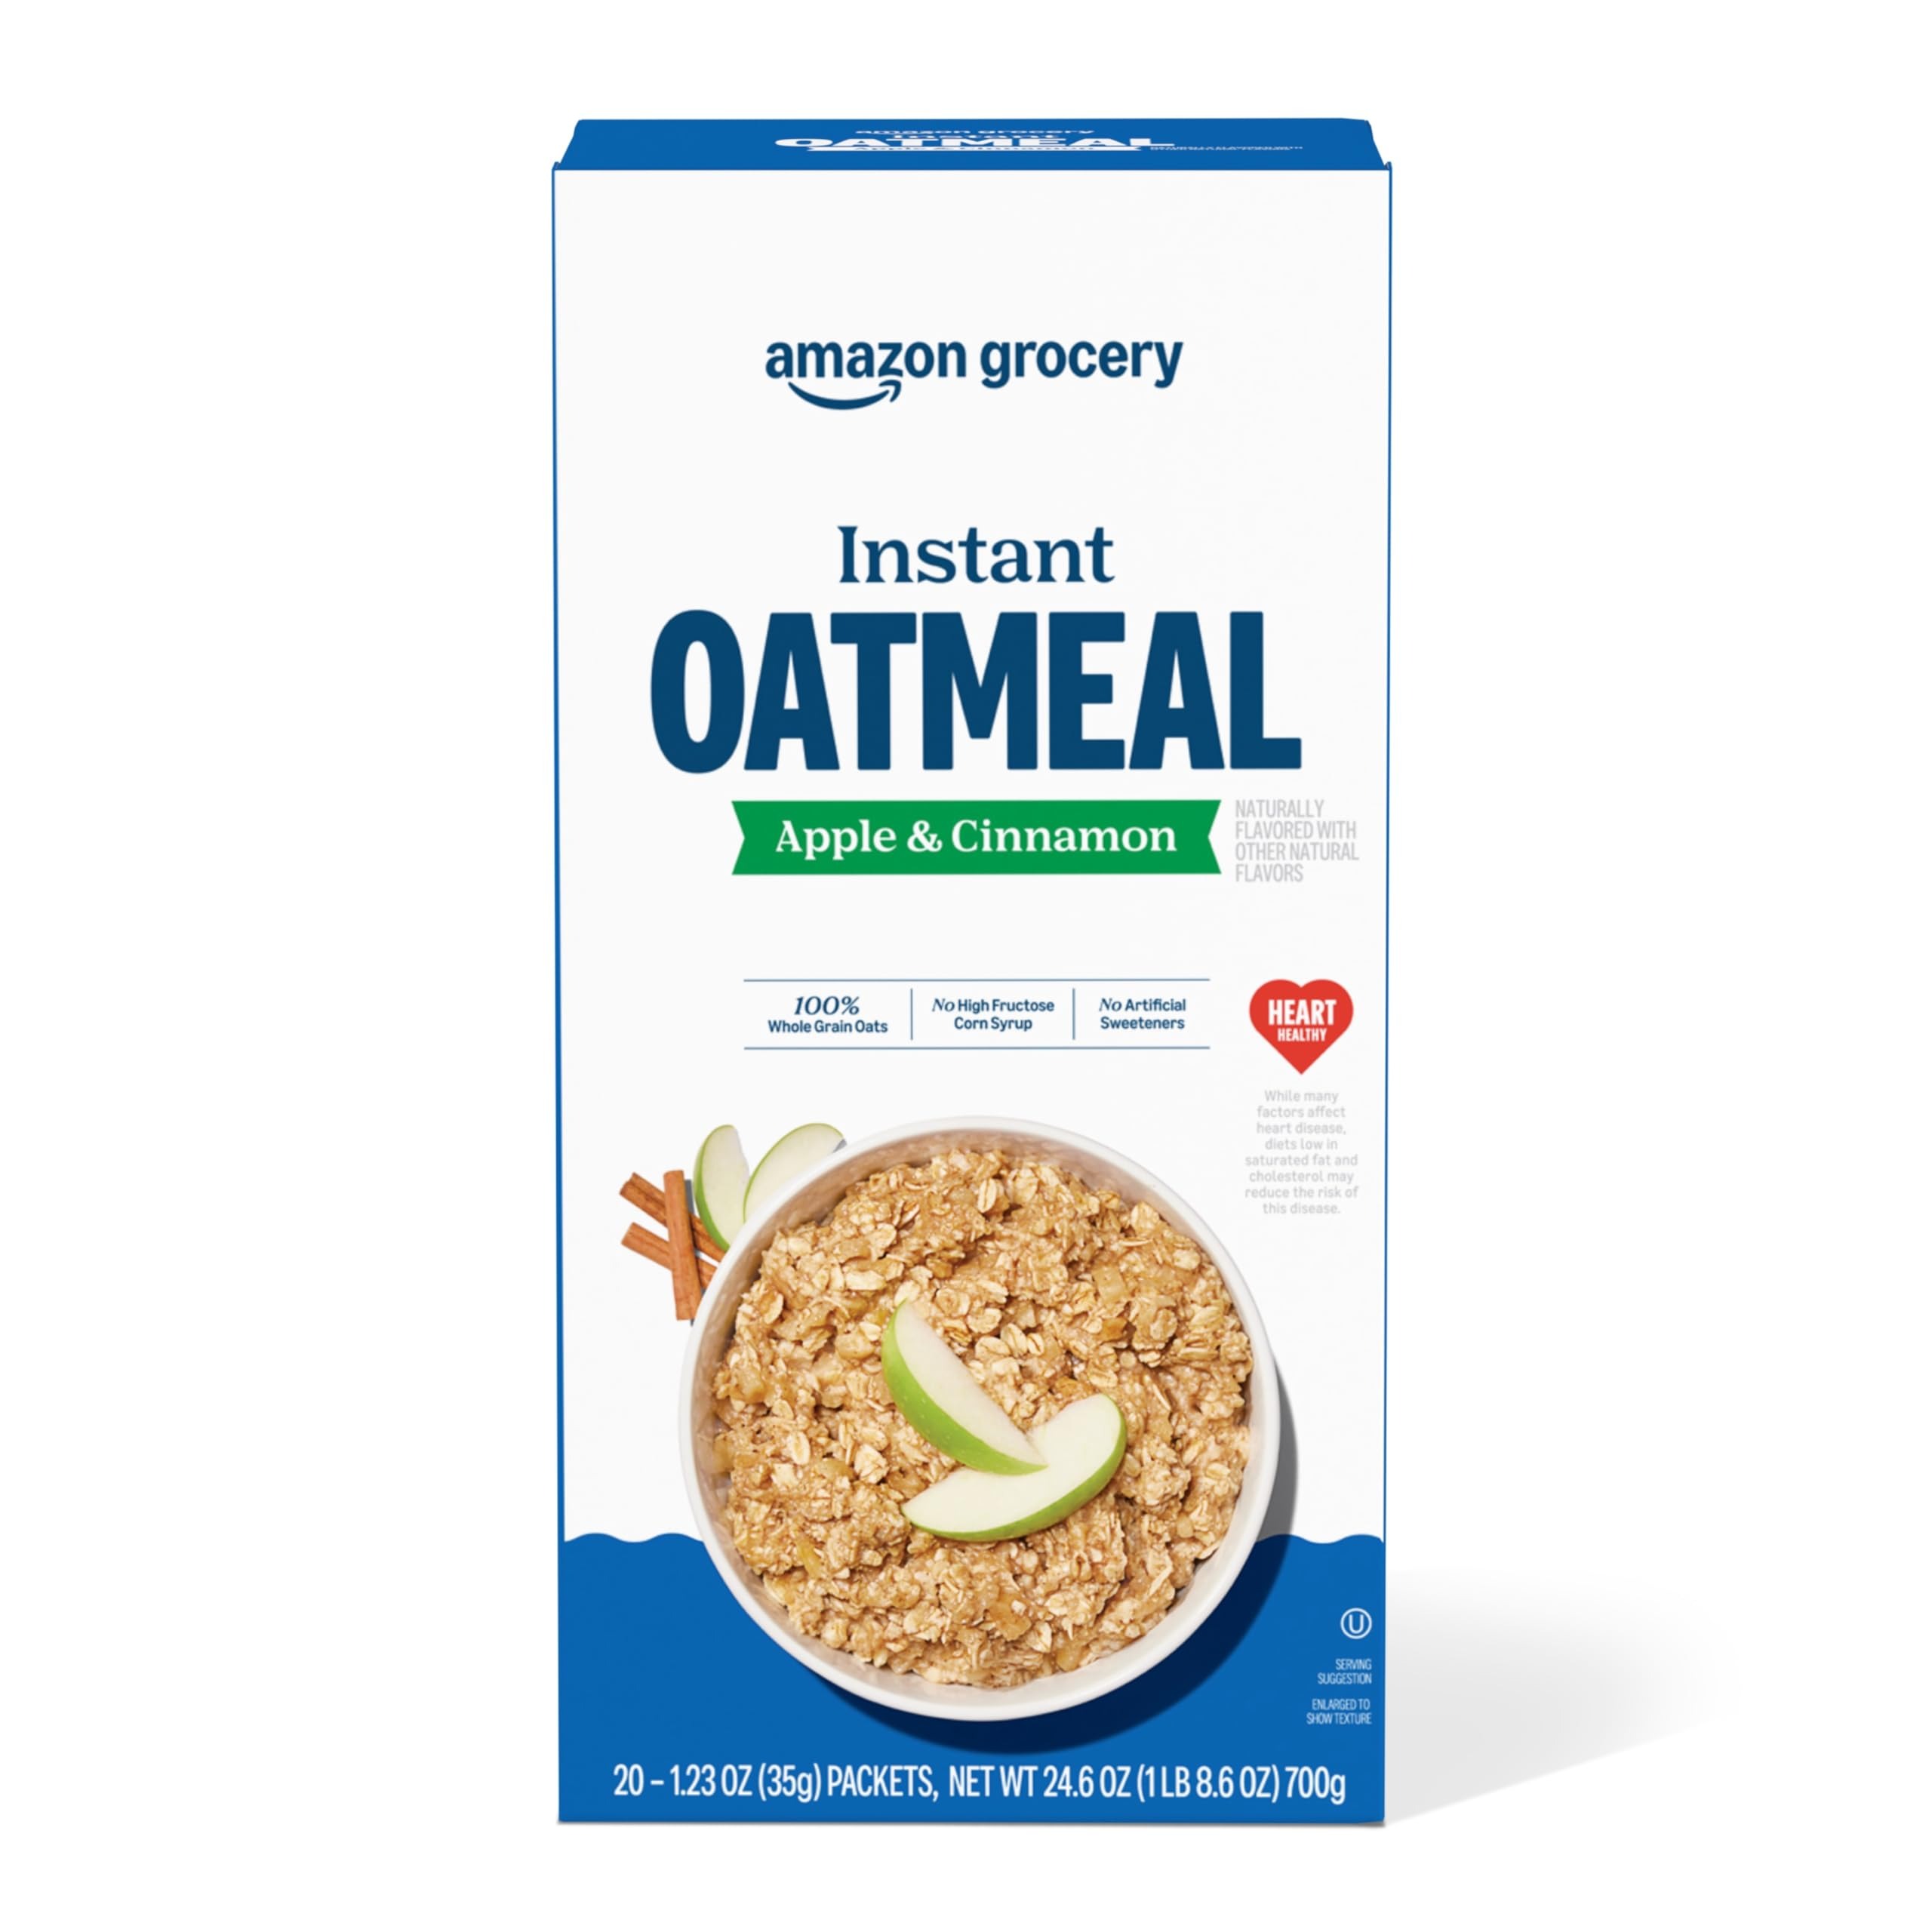
Item Name: Amazon Brand - Happy Belly Instant Oatmeal, Apple & Cinnamon, 1.23 ounce (Pack of 20)
Bullet Point 1: This product was previously a Solimo product. Now it’s part of the Happy Belly brand, the product is exactly the same size and quality
Bullet Point 2: One box of twenty Happy Belly Apple and Cinnamon Instant Oatmeal packets
Bullet Point 3: Made with whole grain oat
Bullet Point 4: Naturally flavored with other natural flavors
Bullet Point 5: An Amazon Brand
Value: 24.69
Unit: Ounce

Price: 2